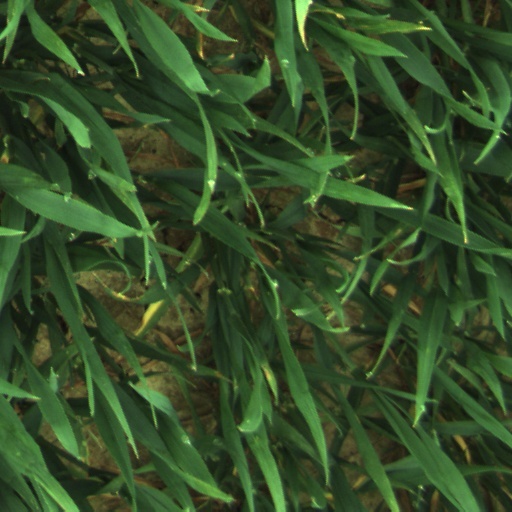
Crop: wheat